Transfer printing

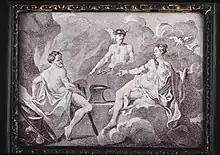
Battersea enamel, "Venus Begging Arms From Vulcan", 1753-56

Both these techniques printed a single colour, which was most often the cobalt blue that had been heavily used for painting pottery for centuries. Its success was because the colour was attractive, and cobalt kept its colour in firing even at very high porcelain temperatures. Initially cobalt blue, black and brown were probably the only colour options for underglaze transfer printing.